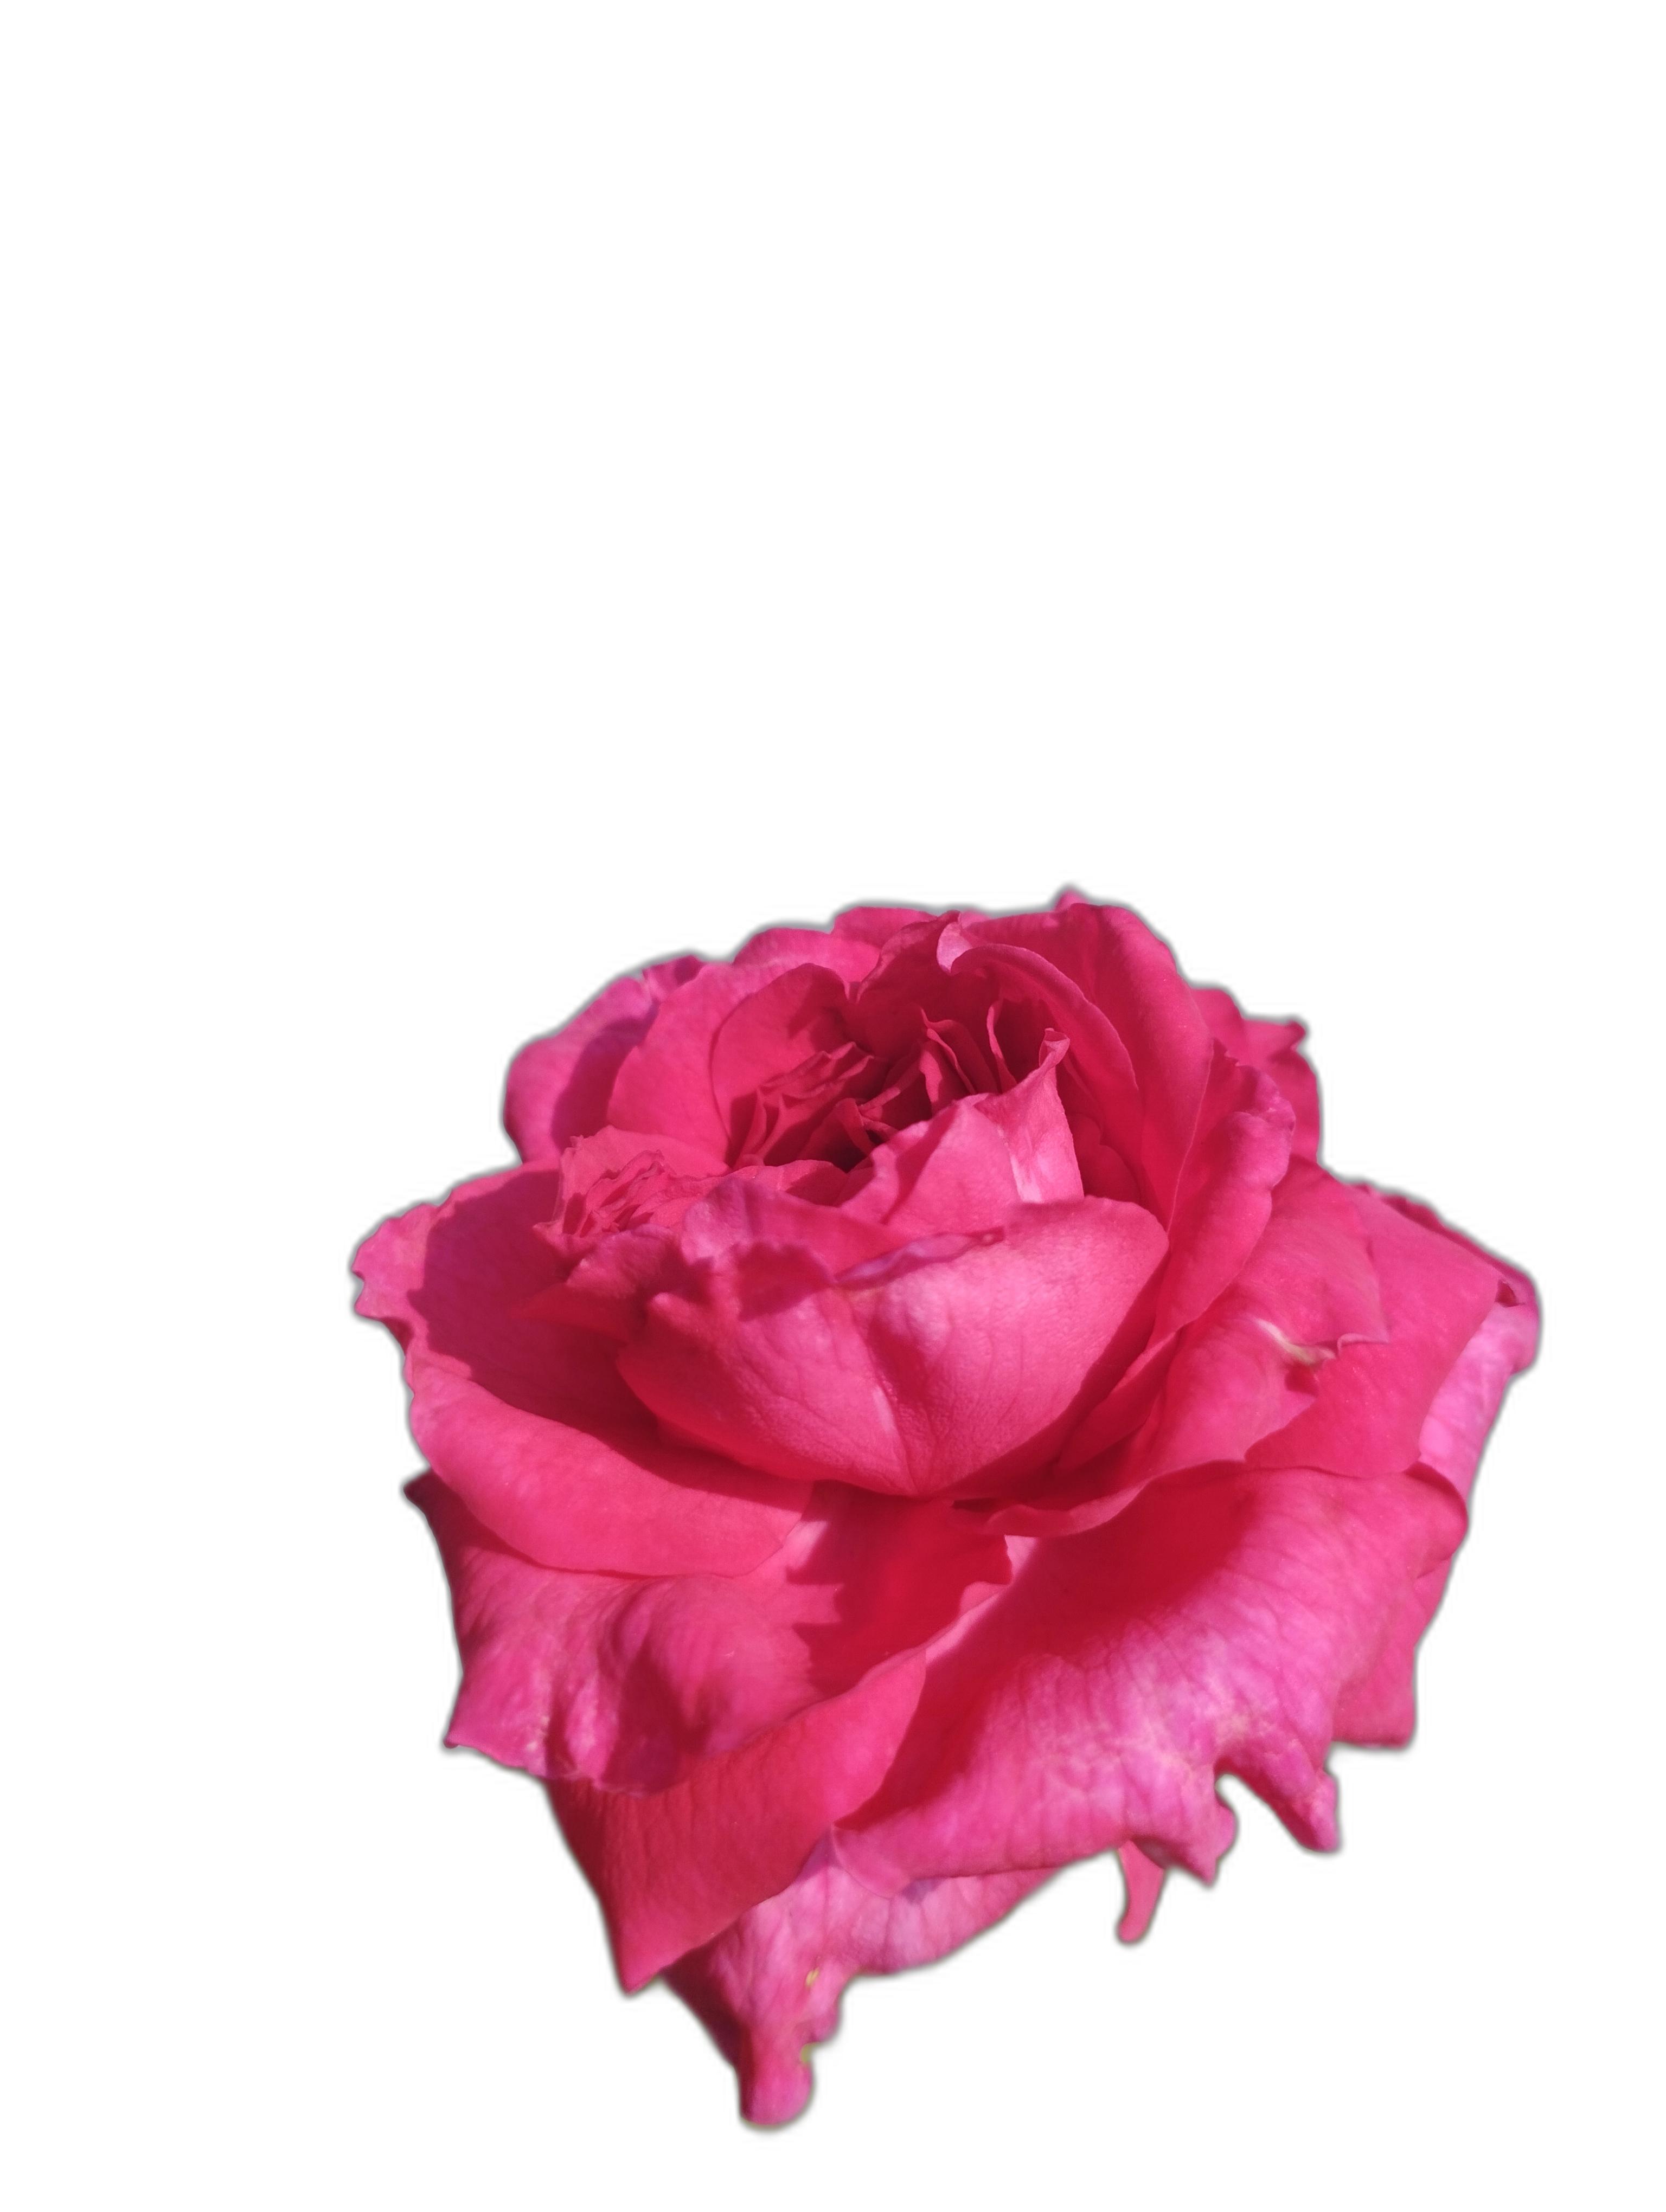
Label: Rose